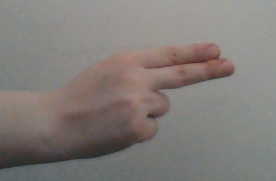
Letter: ain